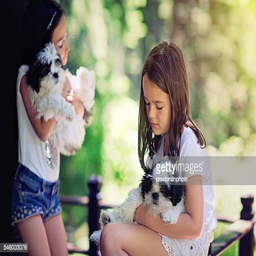
portrait of the little girl with her dog